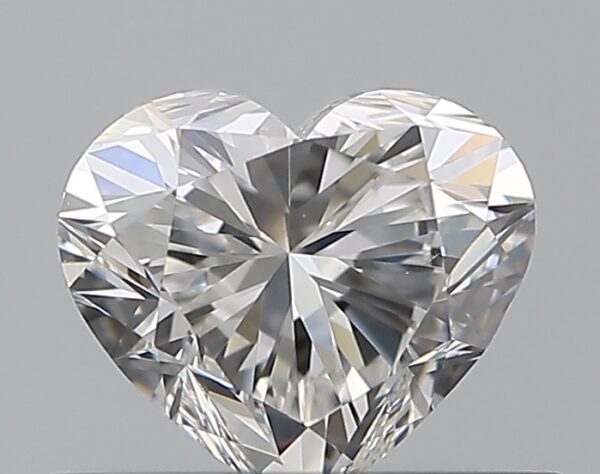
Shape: heart
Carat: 0.5
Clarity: VS1
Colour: E
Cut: EX
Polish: EX
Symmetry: VG
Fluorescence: F
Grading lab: GIA
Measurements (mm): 4.83 x 5.46 x 3.21